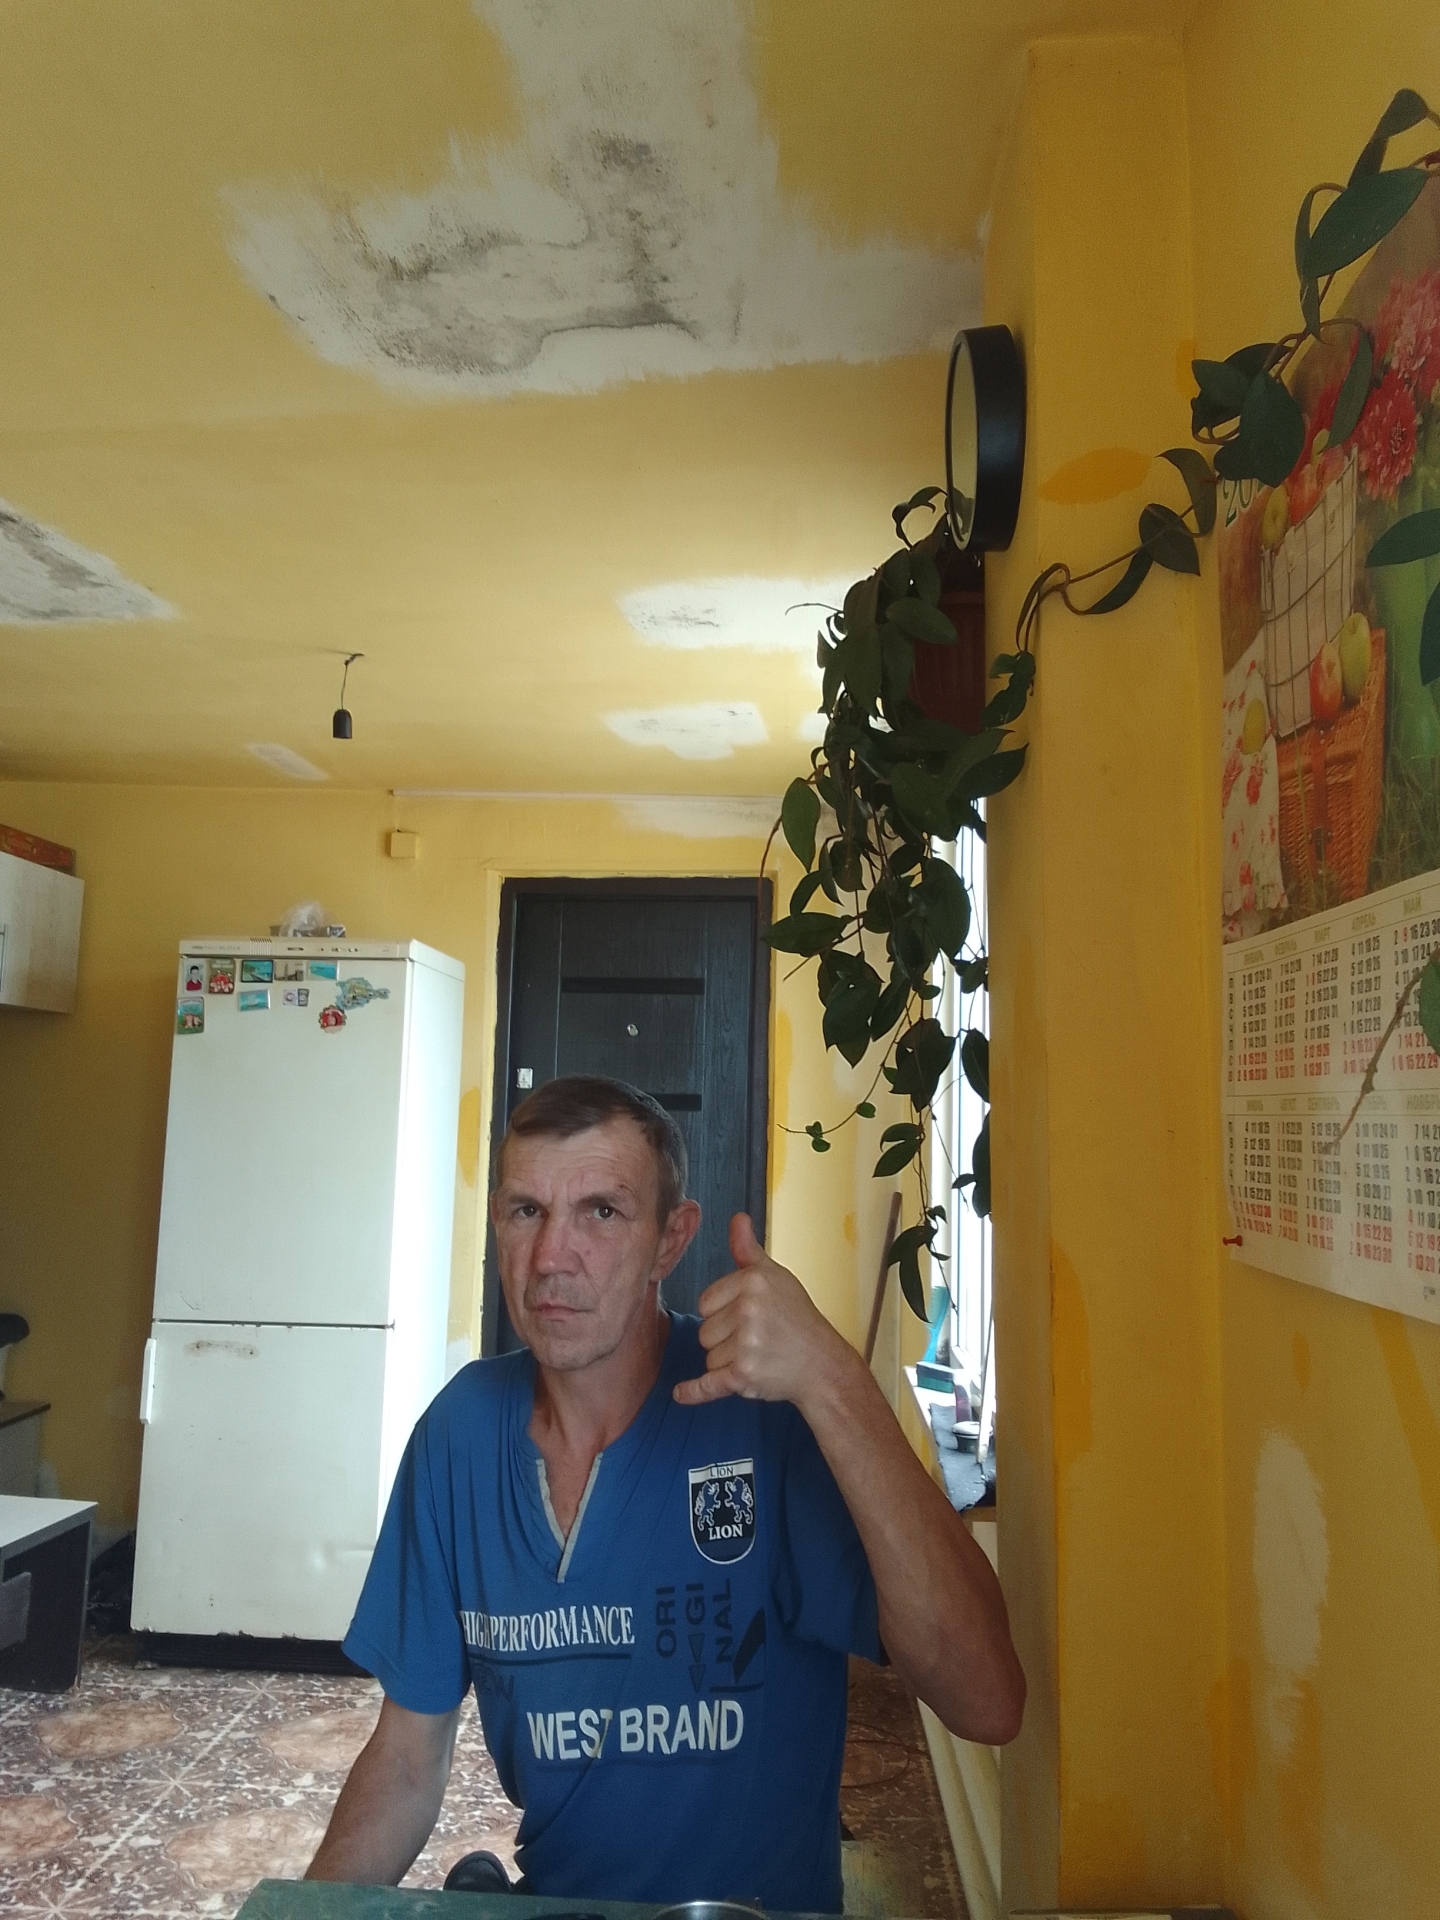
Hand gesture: call